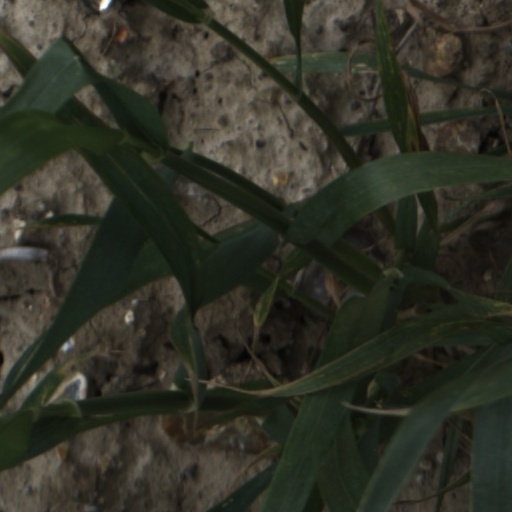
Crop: wheat